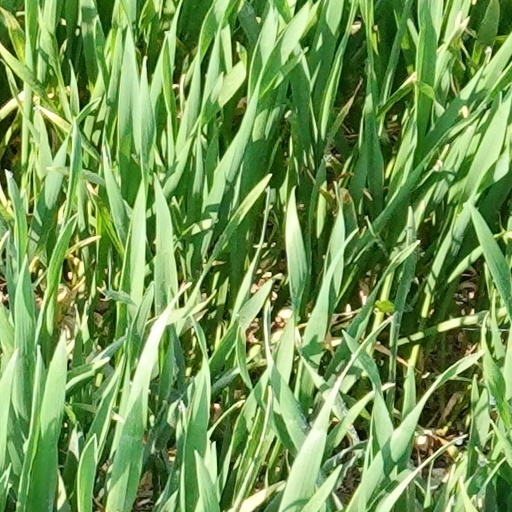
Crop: wheat